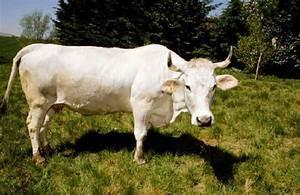
cow